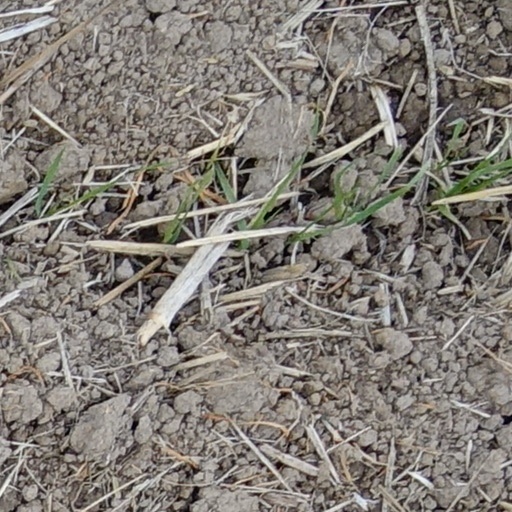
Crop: wheat